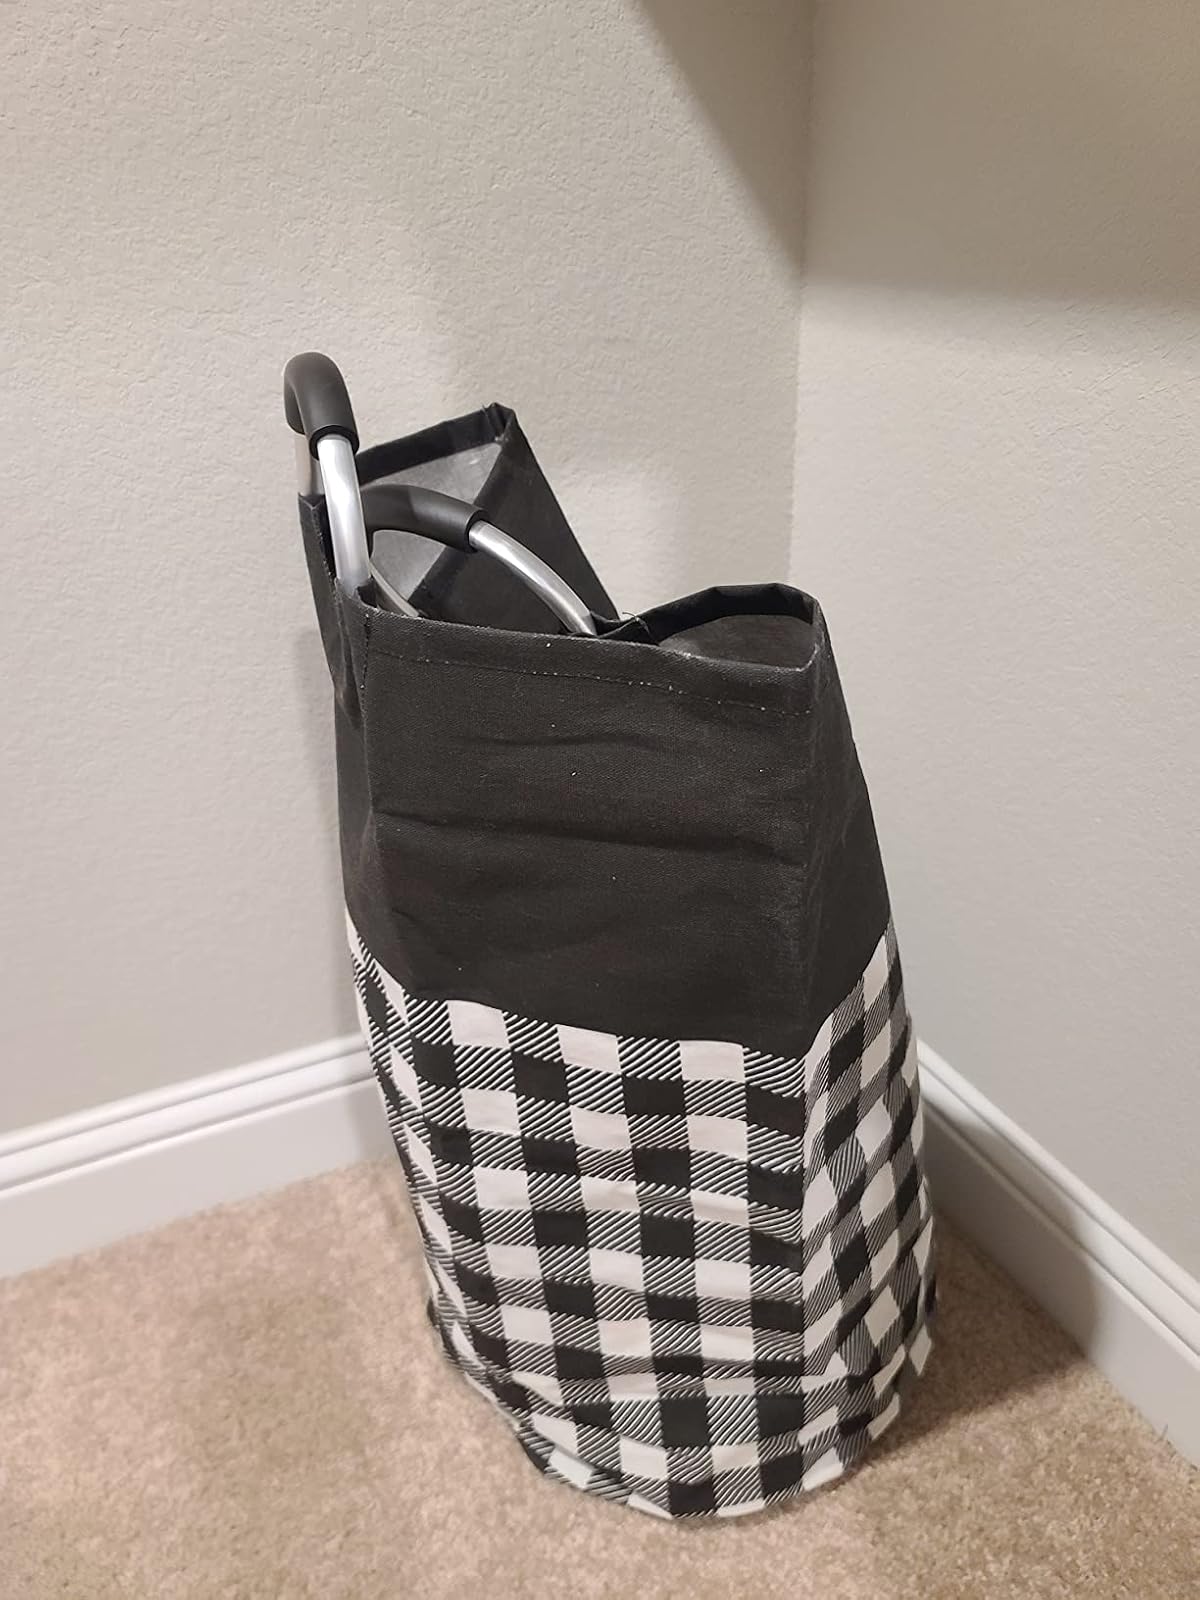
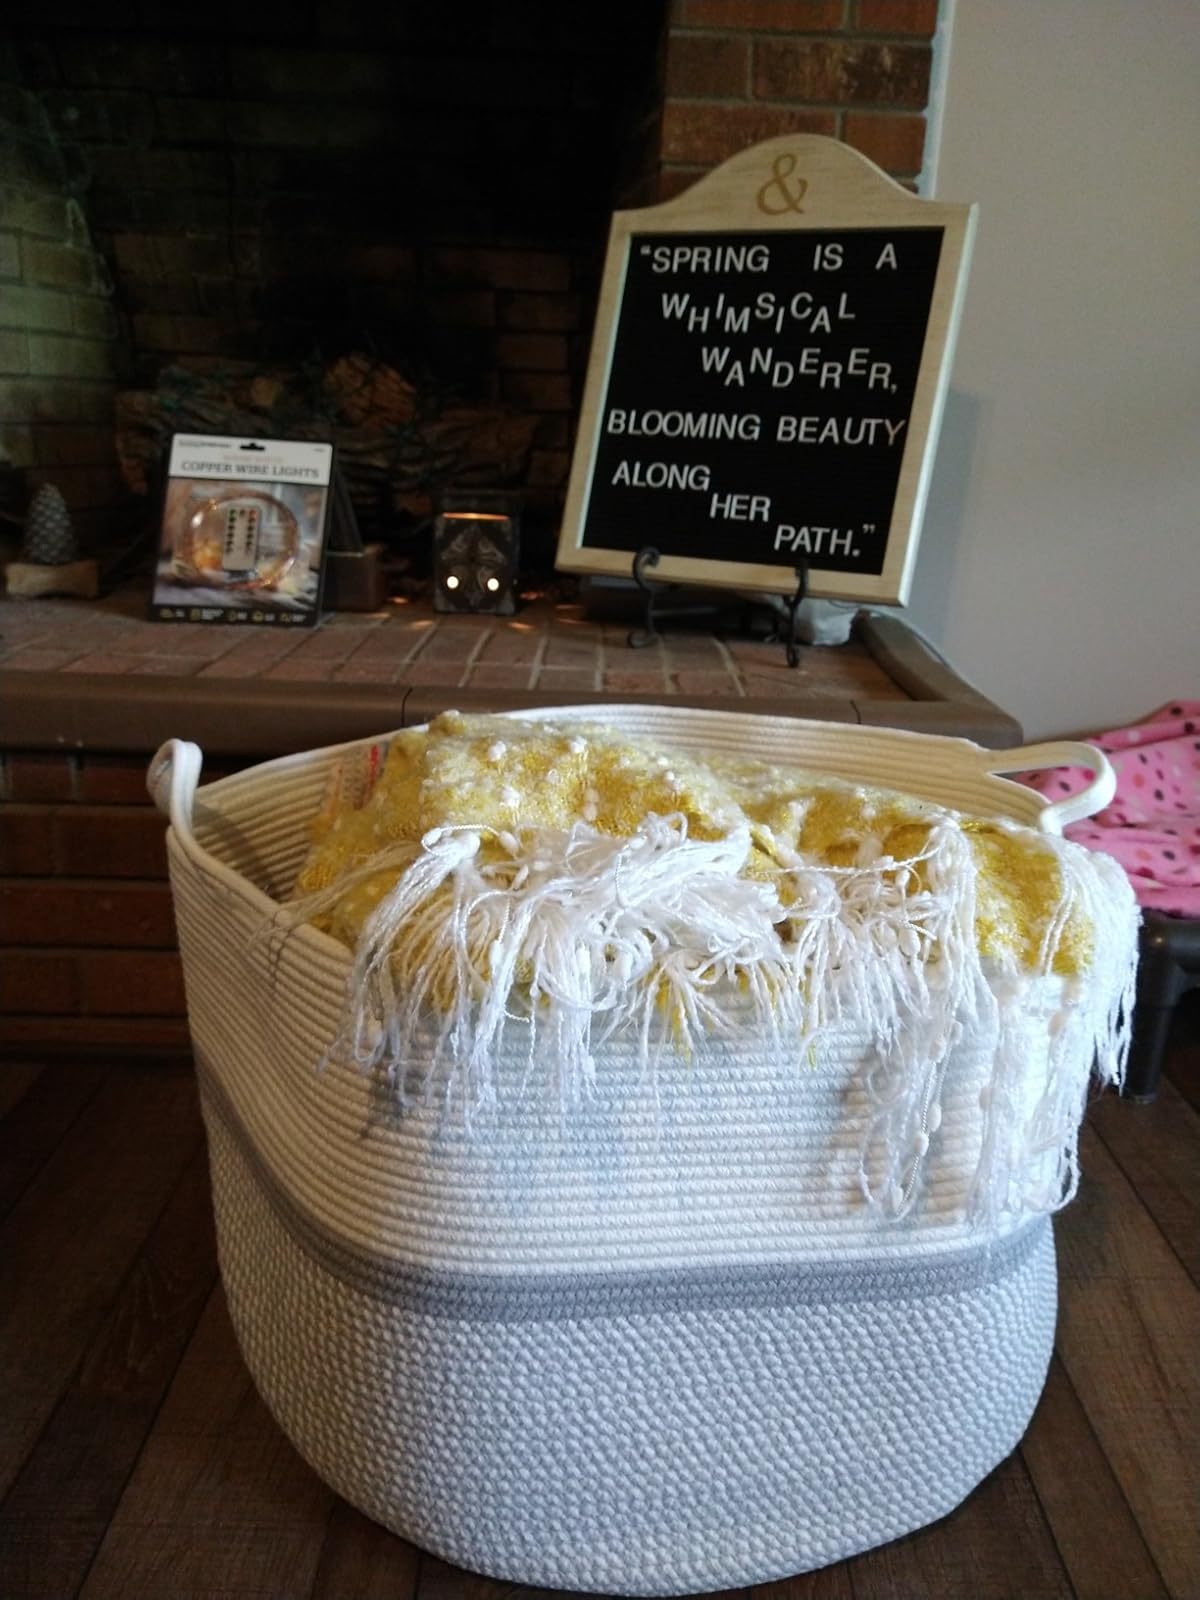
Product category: items_hamper
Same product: no